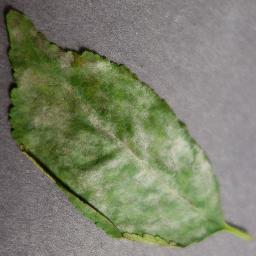
Label: Cherry___Powdery_mildew